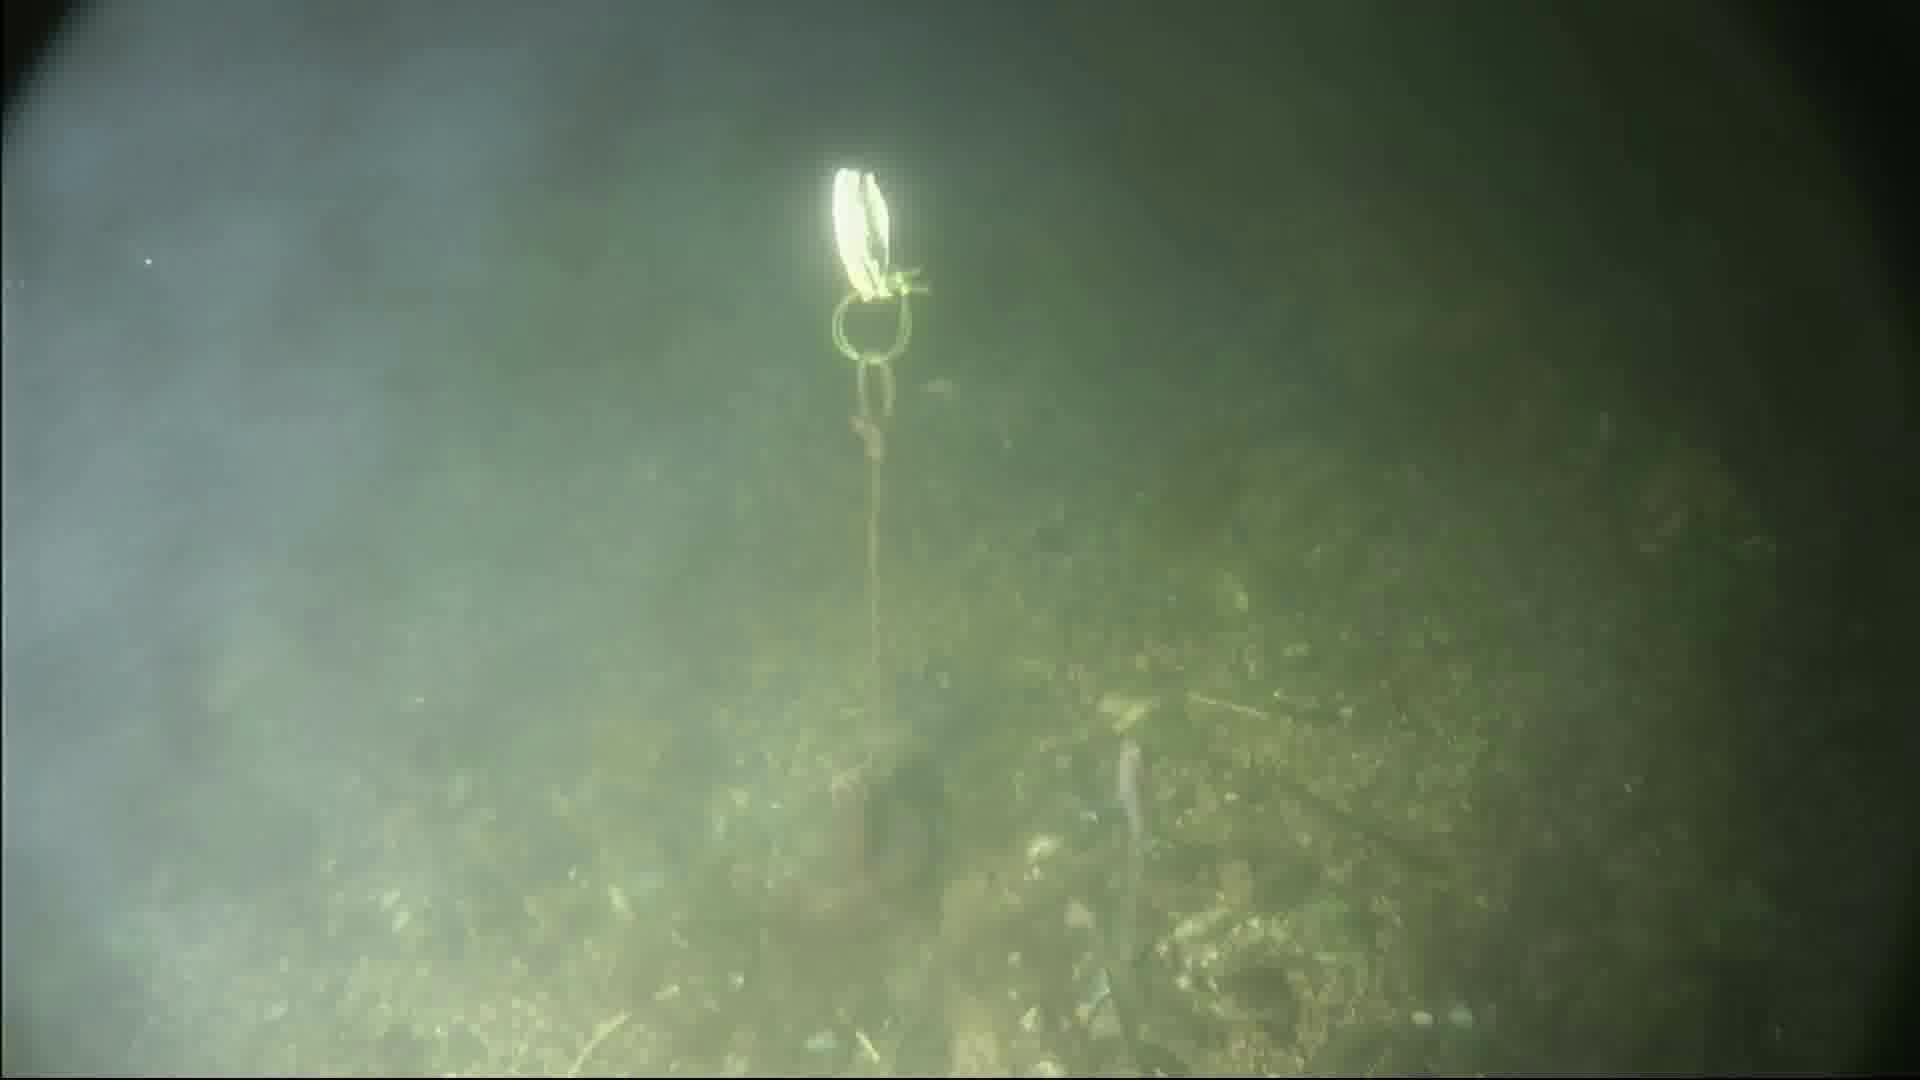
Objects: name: small_fish
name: crab